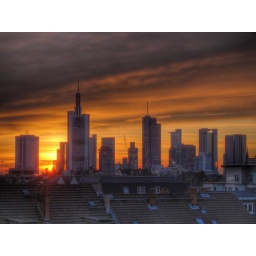
the burning sky over Frankfurt. HDR and Tonemapped. View from the roof of my office-building